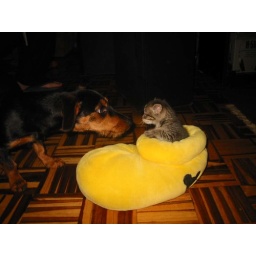
My dog sniffing a little cat just found in front our house.